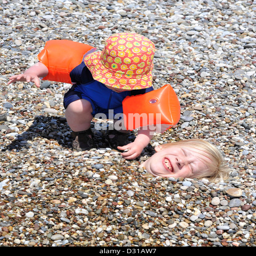
a young boy covering his elder brother with pebbles on the beach